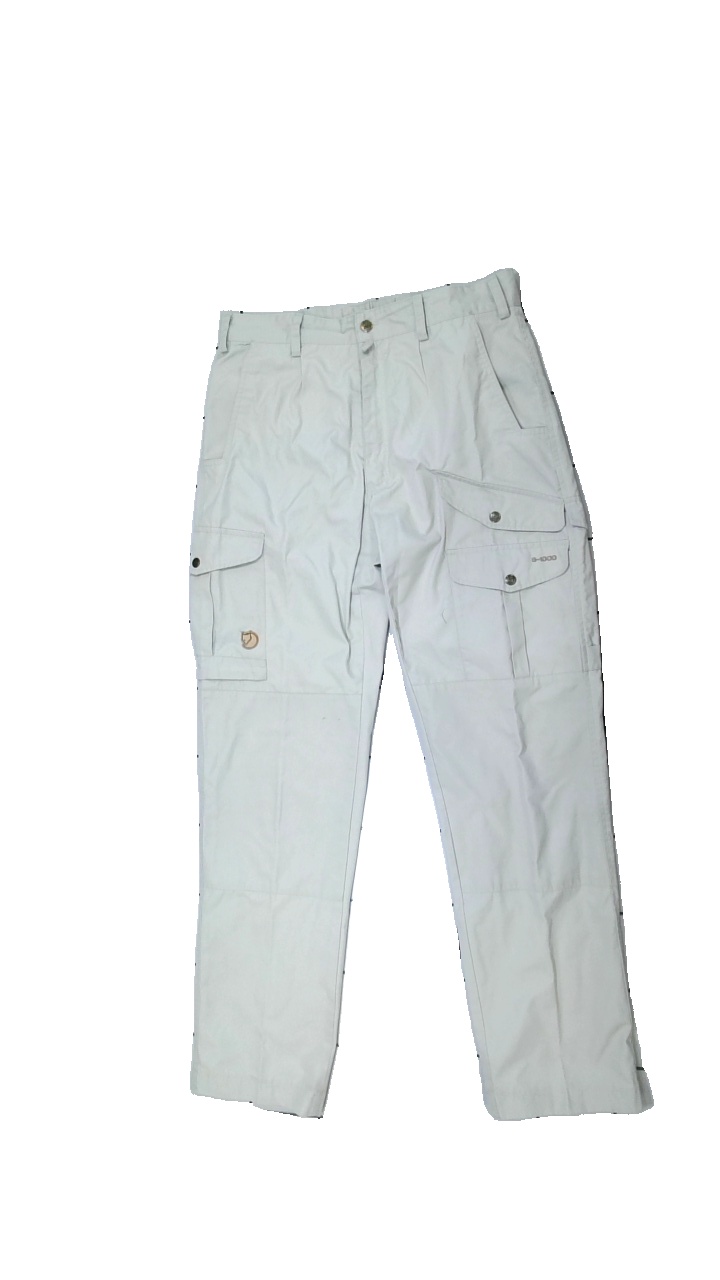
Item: Trousers (Ladies)
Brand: Fjällräven
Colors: Beige
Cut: Regular
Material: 75% polyester, 25% cotton
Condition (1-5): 4
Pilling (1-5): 5
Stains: Minor
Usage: Reuse
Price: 100-150